Horace Riviere

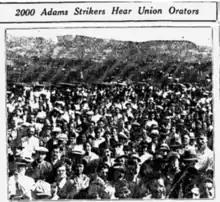
2000 Adams mill workers hear Horace A. Riviere and other union operators speak

Horace A. Riviere began his career in labor activism organizing a 14-week strike in Biddeford and Saco in 1919, then later working as TWUA organizer.